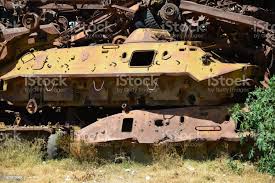
Label: BTR